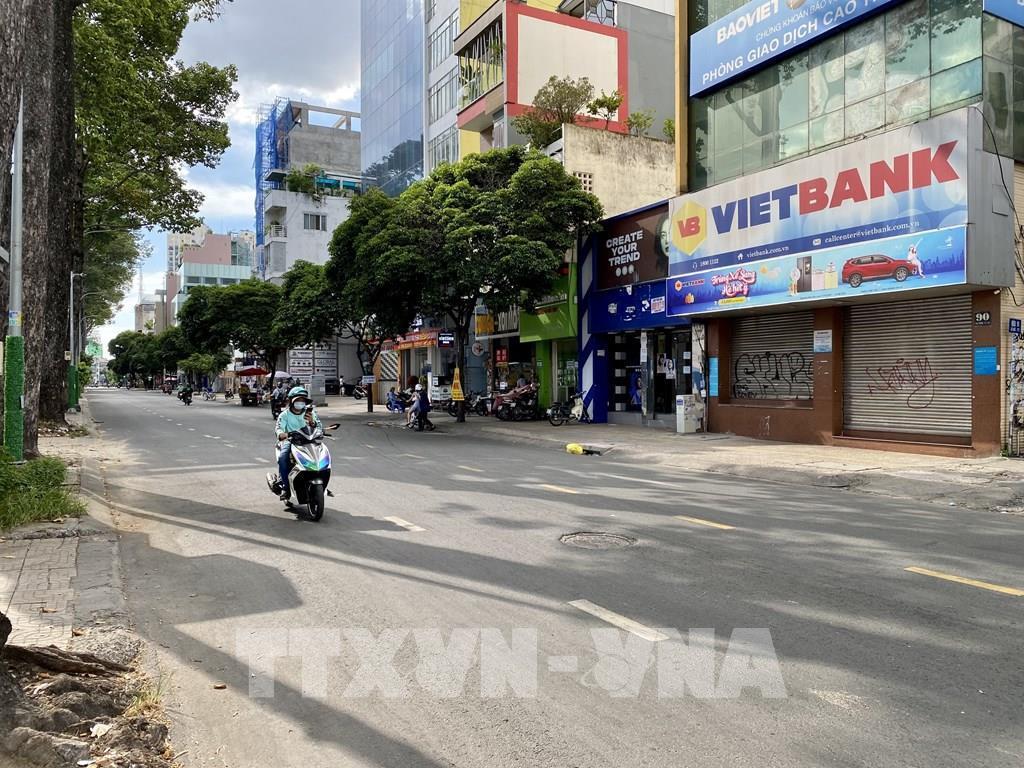
có một vài chiếc xe máy đang xuất hiện ở trên đường